Pythian Games

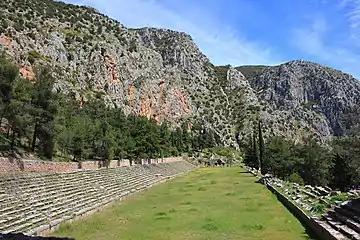
The stadium of Delphi, Greece

-- -- "Metamorphoses, 1.416-451"